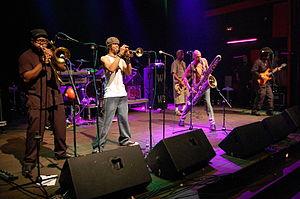
Fishbone
Fishbone est un groupe de musique américain fondé à la fin des années 1970, à Los Angeles, par une bande d'amis afro-américains. Tous sont originaires du quartier de South Central. Avec une base musicale ska, Fishbone emprunte à tous les styles pour proposer une musique fusionnelle: rock, blues, reggae, hard rock, metal, punk, funk, etc. Cette approche novatrice a fait d'eux les pionniers du style fusion.